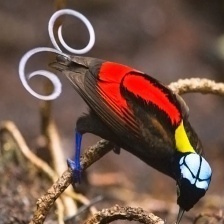
Species: WILSONS BIRD OF PARADISE
Scientific name: CICINNURUS RESPUBLICA